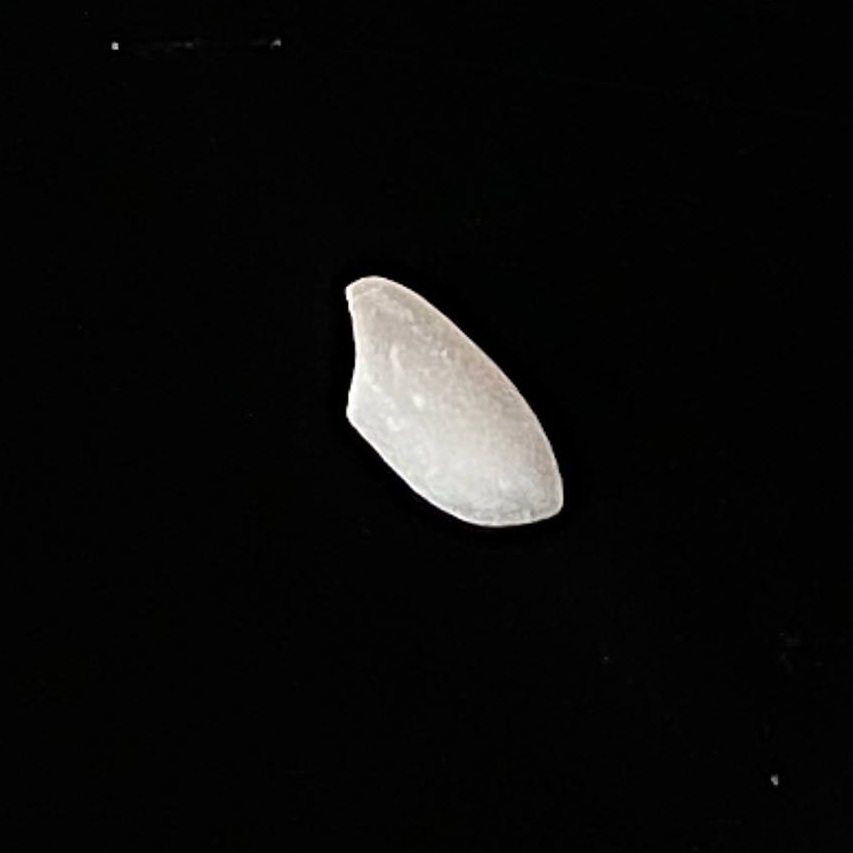
Rice variety: Chinigura_Polao